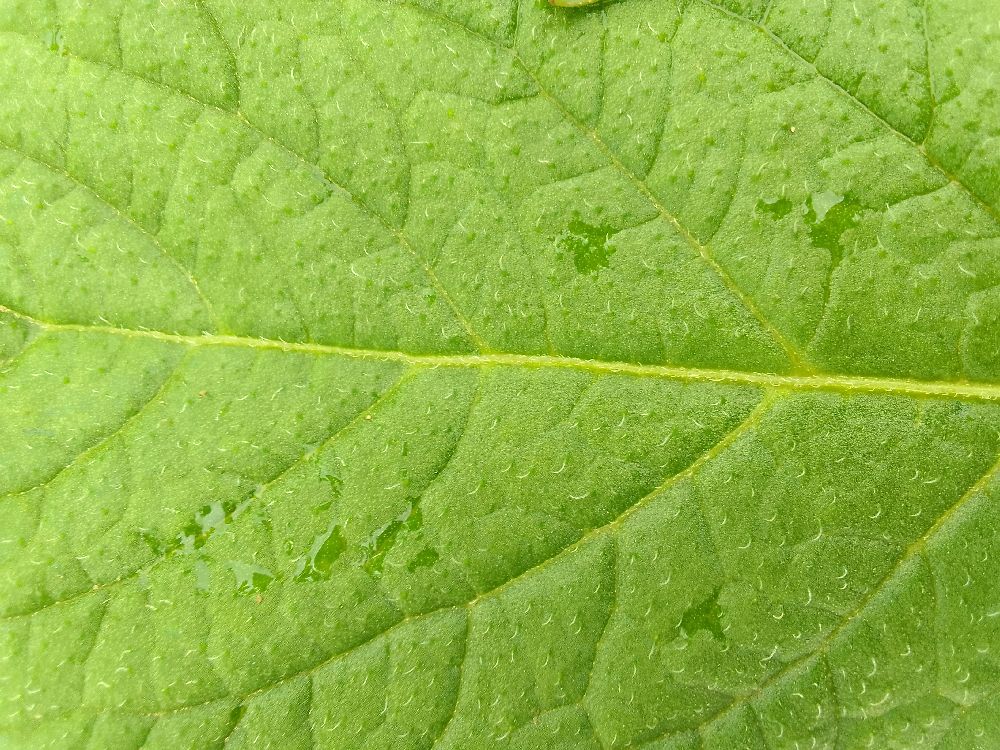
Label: Healthy